Trumpet Island

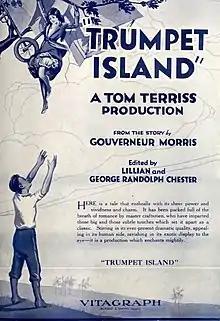
Advertisement

Trumpet Island is a 1920 American silent drama film directed by Tom Terriss and starring Marguerite De La Motte, Wallace MacDonald, and Hallam Cooley.